Tel-O-Fun

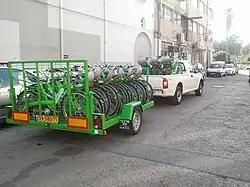

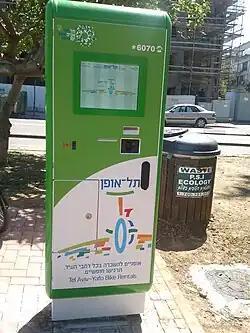

Tel-O-Fun ( "Tel-Ofan") is a bicycle sharing service which is provided to the city of Tel Aviv, Israel, by the private company FSM Ground Services Ltd. The service's main goal is to reduce motor vehicle traffic within the city. The project also aims to reduce air pollution, create a friendly atmosphere in the city, and encourage physical activity and fitness. The service name in English is a blend of the words "Tel Aviv" and the English word for pleasure "fun", in Hebrew the word "Ofan" (אופן) is wheel which is short for "Ofanayim" (אופניים) – Hebrew for Bicycle.